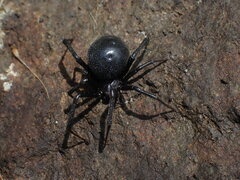
Species: Lactrodectus_hesperus